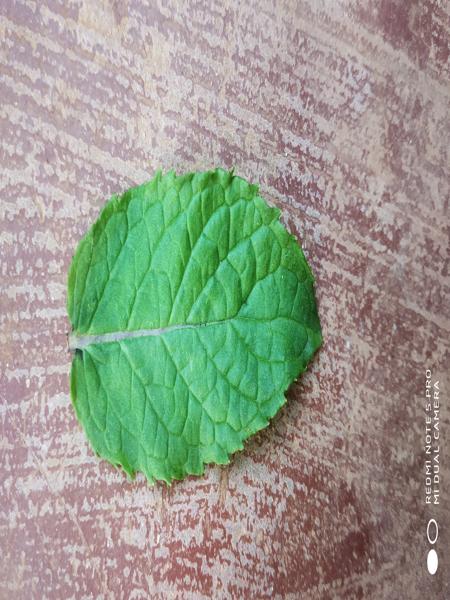
Plant: Mint